Entourage (film)

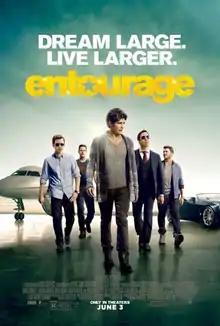
Theatrical release poster

Entourage is a 2015 American comedy-drama film written, directed, and produced by Doug Ellin. It serves as a continuation of the HBO television series of the same name. The film stars the principal cast of the show, Kevin Connolly, Adrian Grenier, Kevin Dillon, Jerry Ferrara, Gary Busey and Jeremy Piven. The plot follows actor Vincent Chase (Grenier), who goes over budget on his directorial debut and must ask newly appointed studio head Ari Gold (Piven) for more money. Like in the series, many celebrity sportspeople and actors appear as themselves, while several supporting cast members from the show reprise their roles.